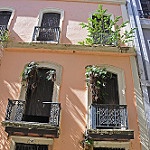
Scene: Outdoor